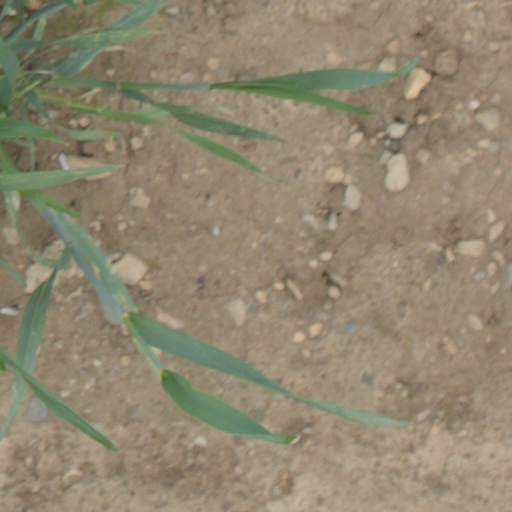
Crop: wheat